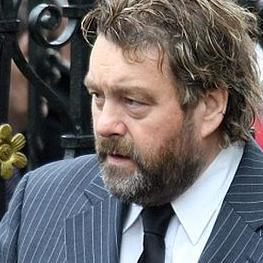
Age: 60